Bone sarcoma

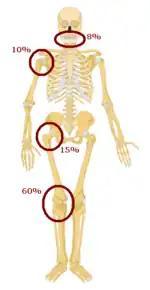
Favoured sites for the development of an osteosarcoma.

An osteosarcoma is predominantly found in childhood and adolescence. They are primarily found in long bones, and may be secondary tumours. Osteosarcomas are composed of mesenchymal cells that produce immature bone. The tumour cells are unique in that they produce immature osteoid.